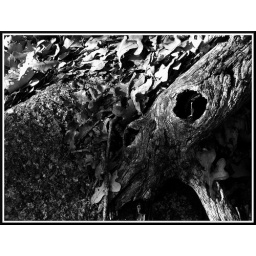
A tree branch on the ground in Oklahoma